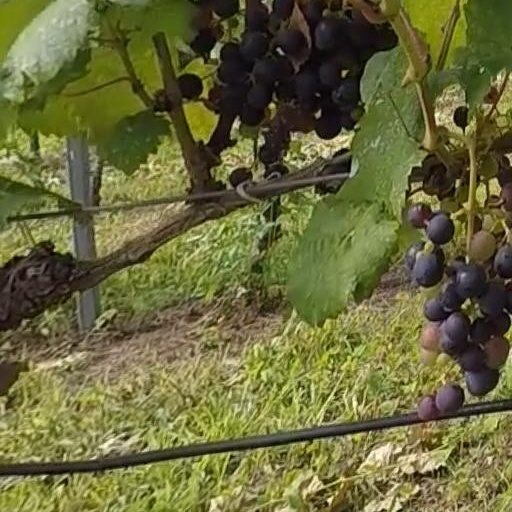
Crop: grape